Supermarine Nighthawk

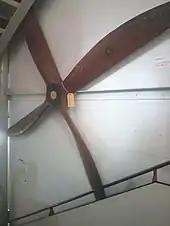
The Nighthawk propeller at Solent Sky

Pemberton Billing, who owned the small aircraft company based at Woolston, Southampton, was asked by the British government to design and build a slow aircraft capable of attacking an airborne Zeppelin. He responded to the government's request by personally designing a quadruplane aircraft according to the recommendations of "Air War: How To Wage It", which was designated as the P.B.29E. The quadruplane configuration was required because the wing surface area needed to be large enough to lift the aeroplane to the same altitude of a Zeppelin. It had two cockpits (in front and behind the wings) that had dual controls, as well as a tailplane and three rudders. The two propellers were driven by Austro-Daimler engines. A crew member armed with a Lewis gun was in an enclosed position above the third wing.